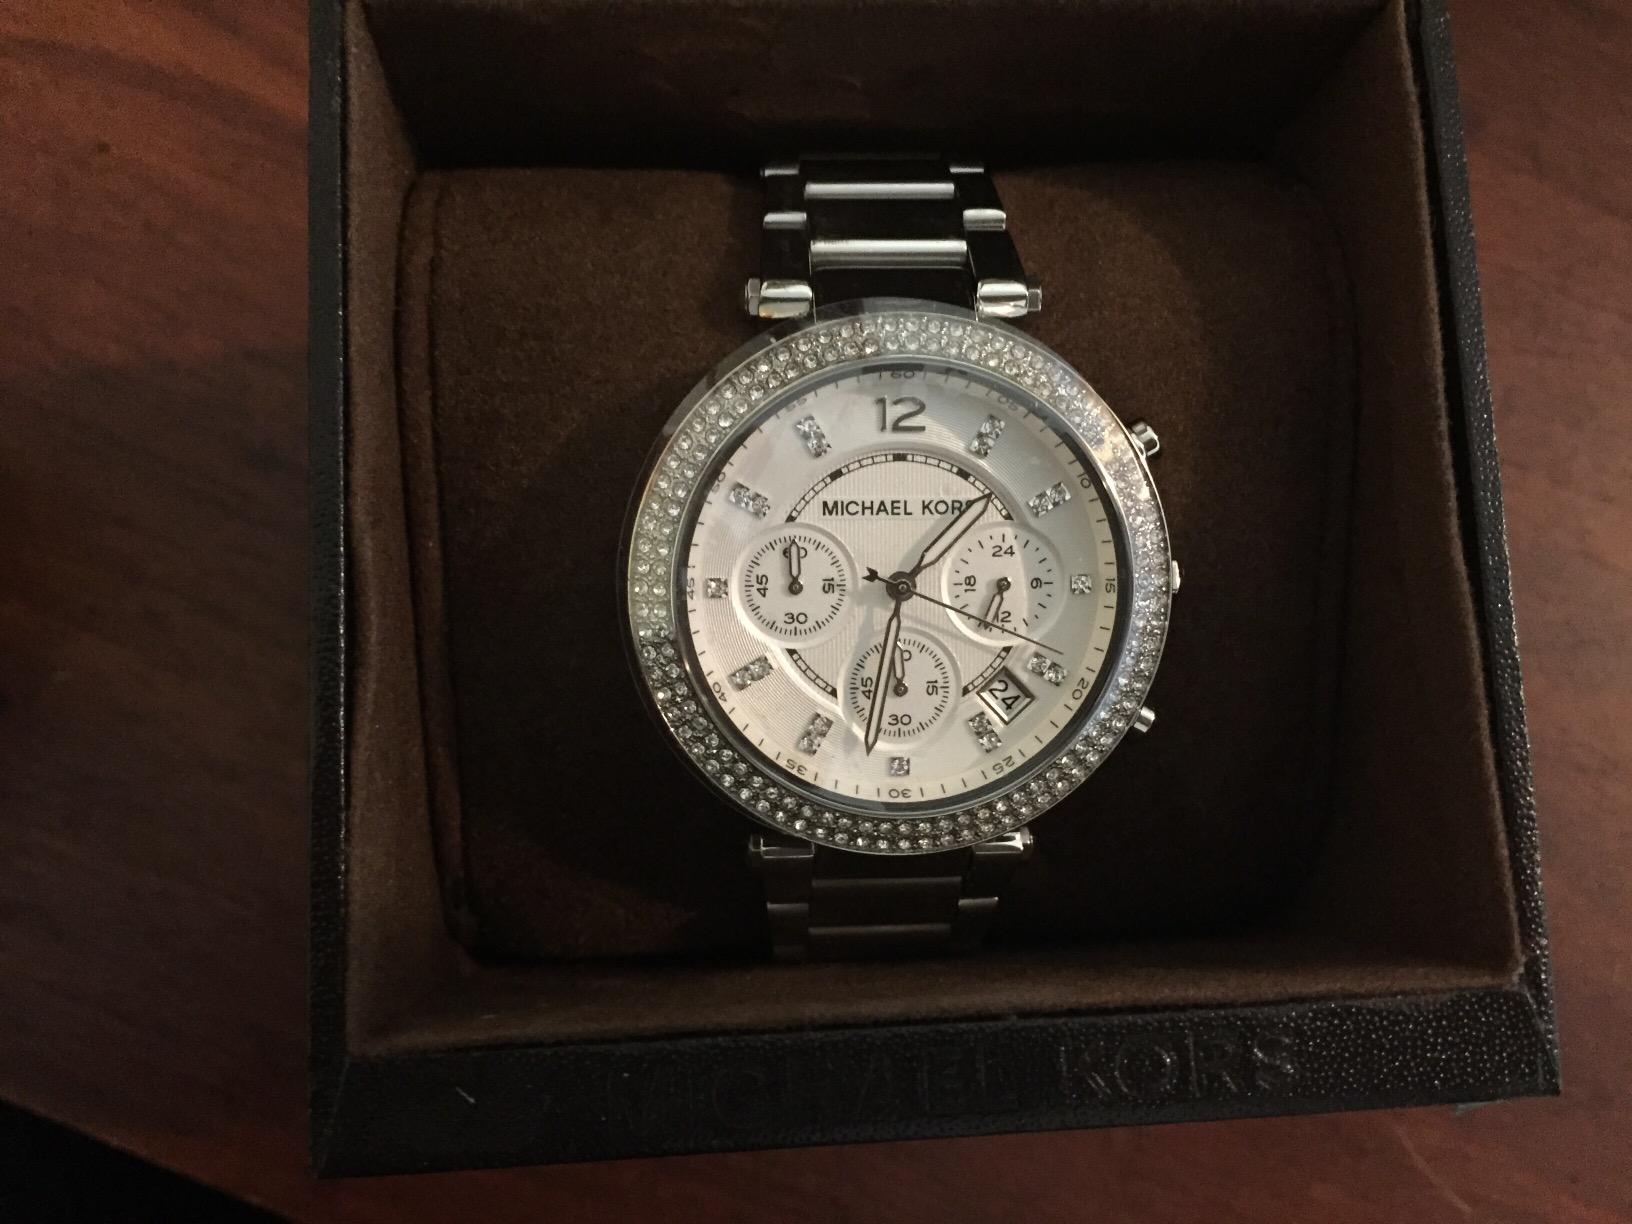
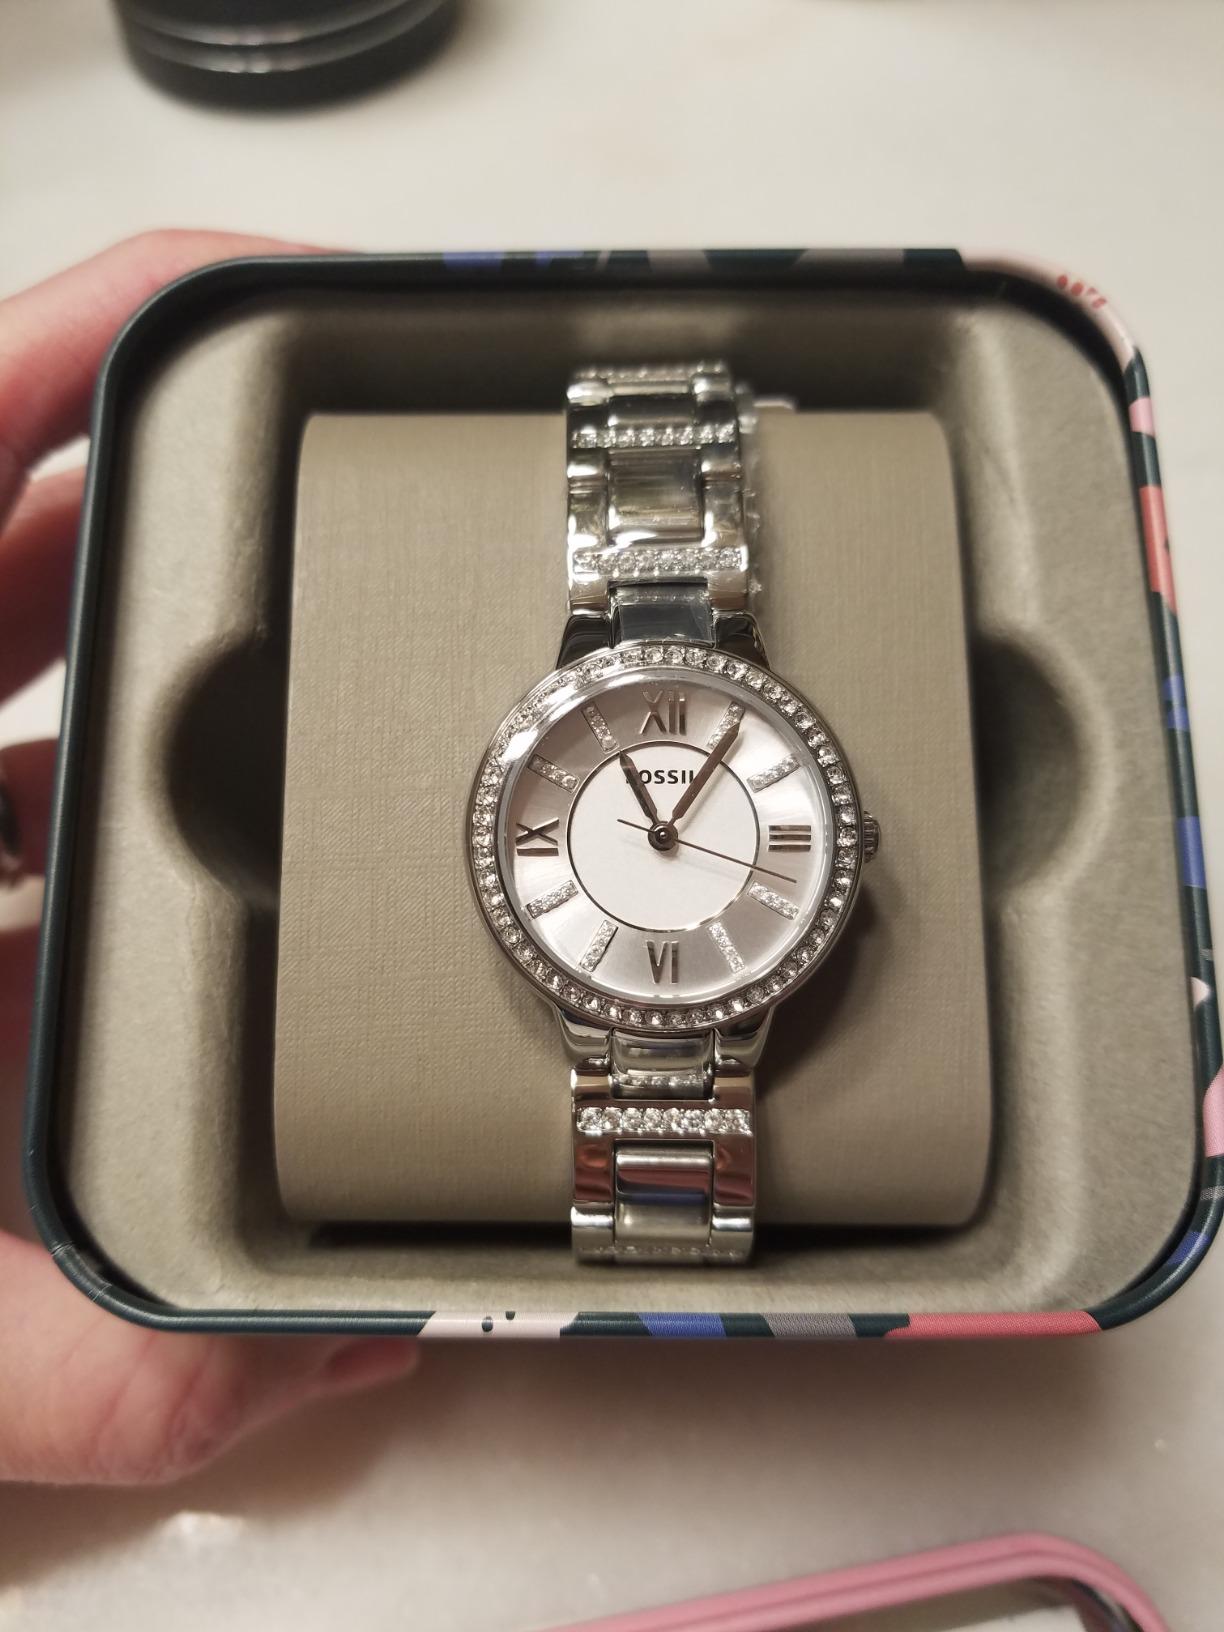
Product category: accessories_watch
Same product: no